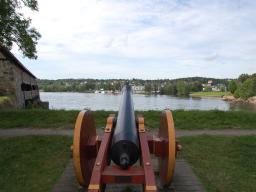
Label: Background_without_leaves